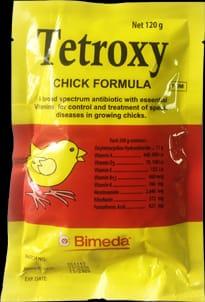
Kifungashio maalumu kinachotumika kwa ajili ya kuhifadhia dawa maalumu, iliyoandaliwa kwa ajili ya vifaranga. Dawa hii inawasaidia vifaranga kuimarisha afya zao na kuwafanya waweze kujikinga, kutokana na mafua na maradhi mengine yanayowashambulia vifaranga.